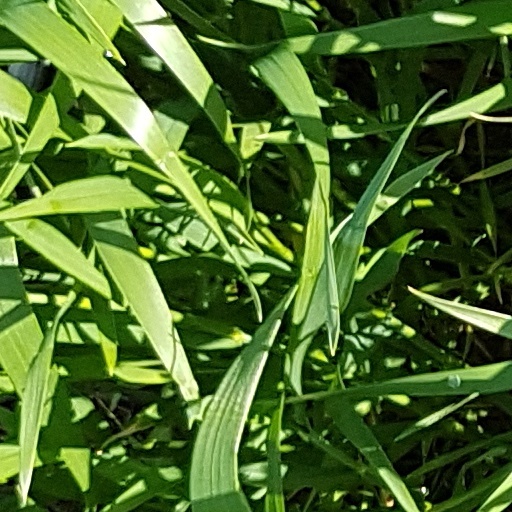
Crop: wheat